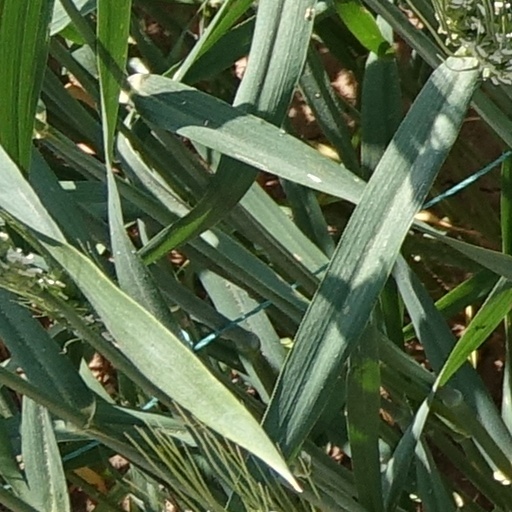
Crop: wheat